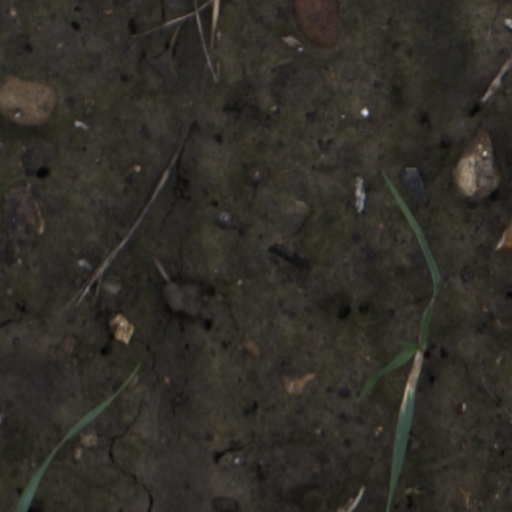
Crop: wheat